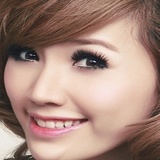
ca sĩ Bảo Thy